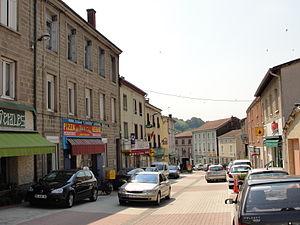
Rue principale de La Fouillouse (Loire).
La Fouillouse est une commune française située dans le département de la Loire en région Auvergne-Rhône-Alpes.